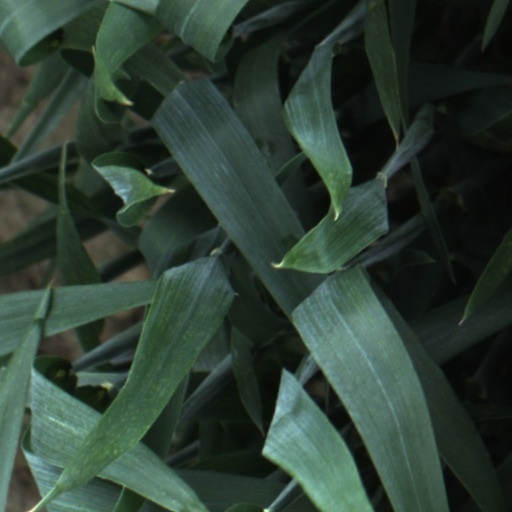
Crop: wheat